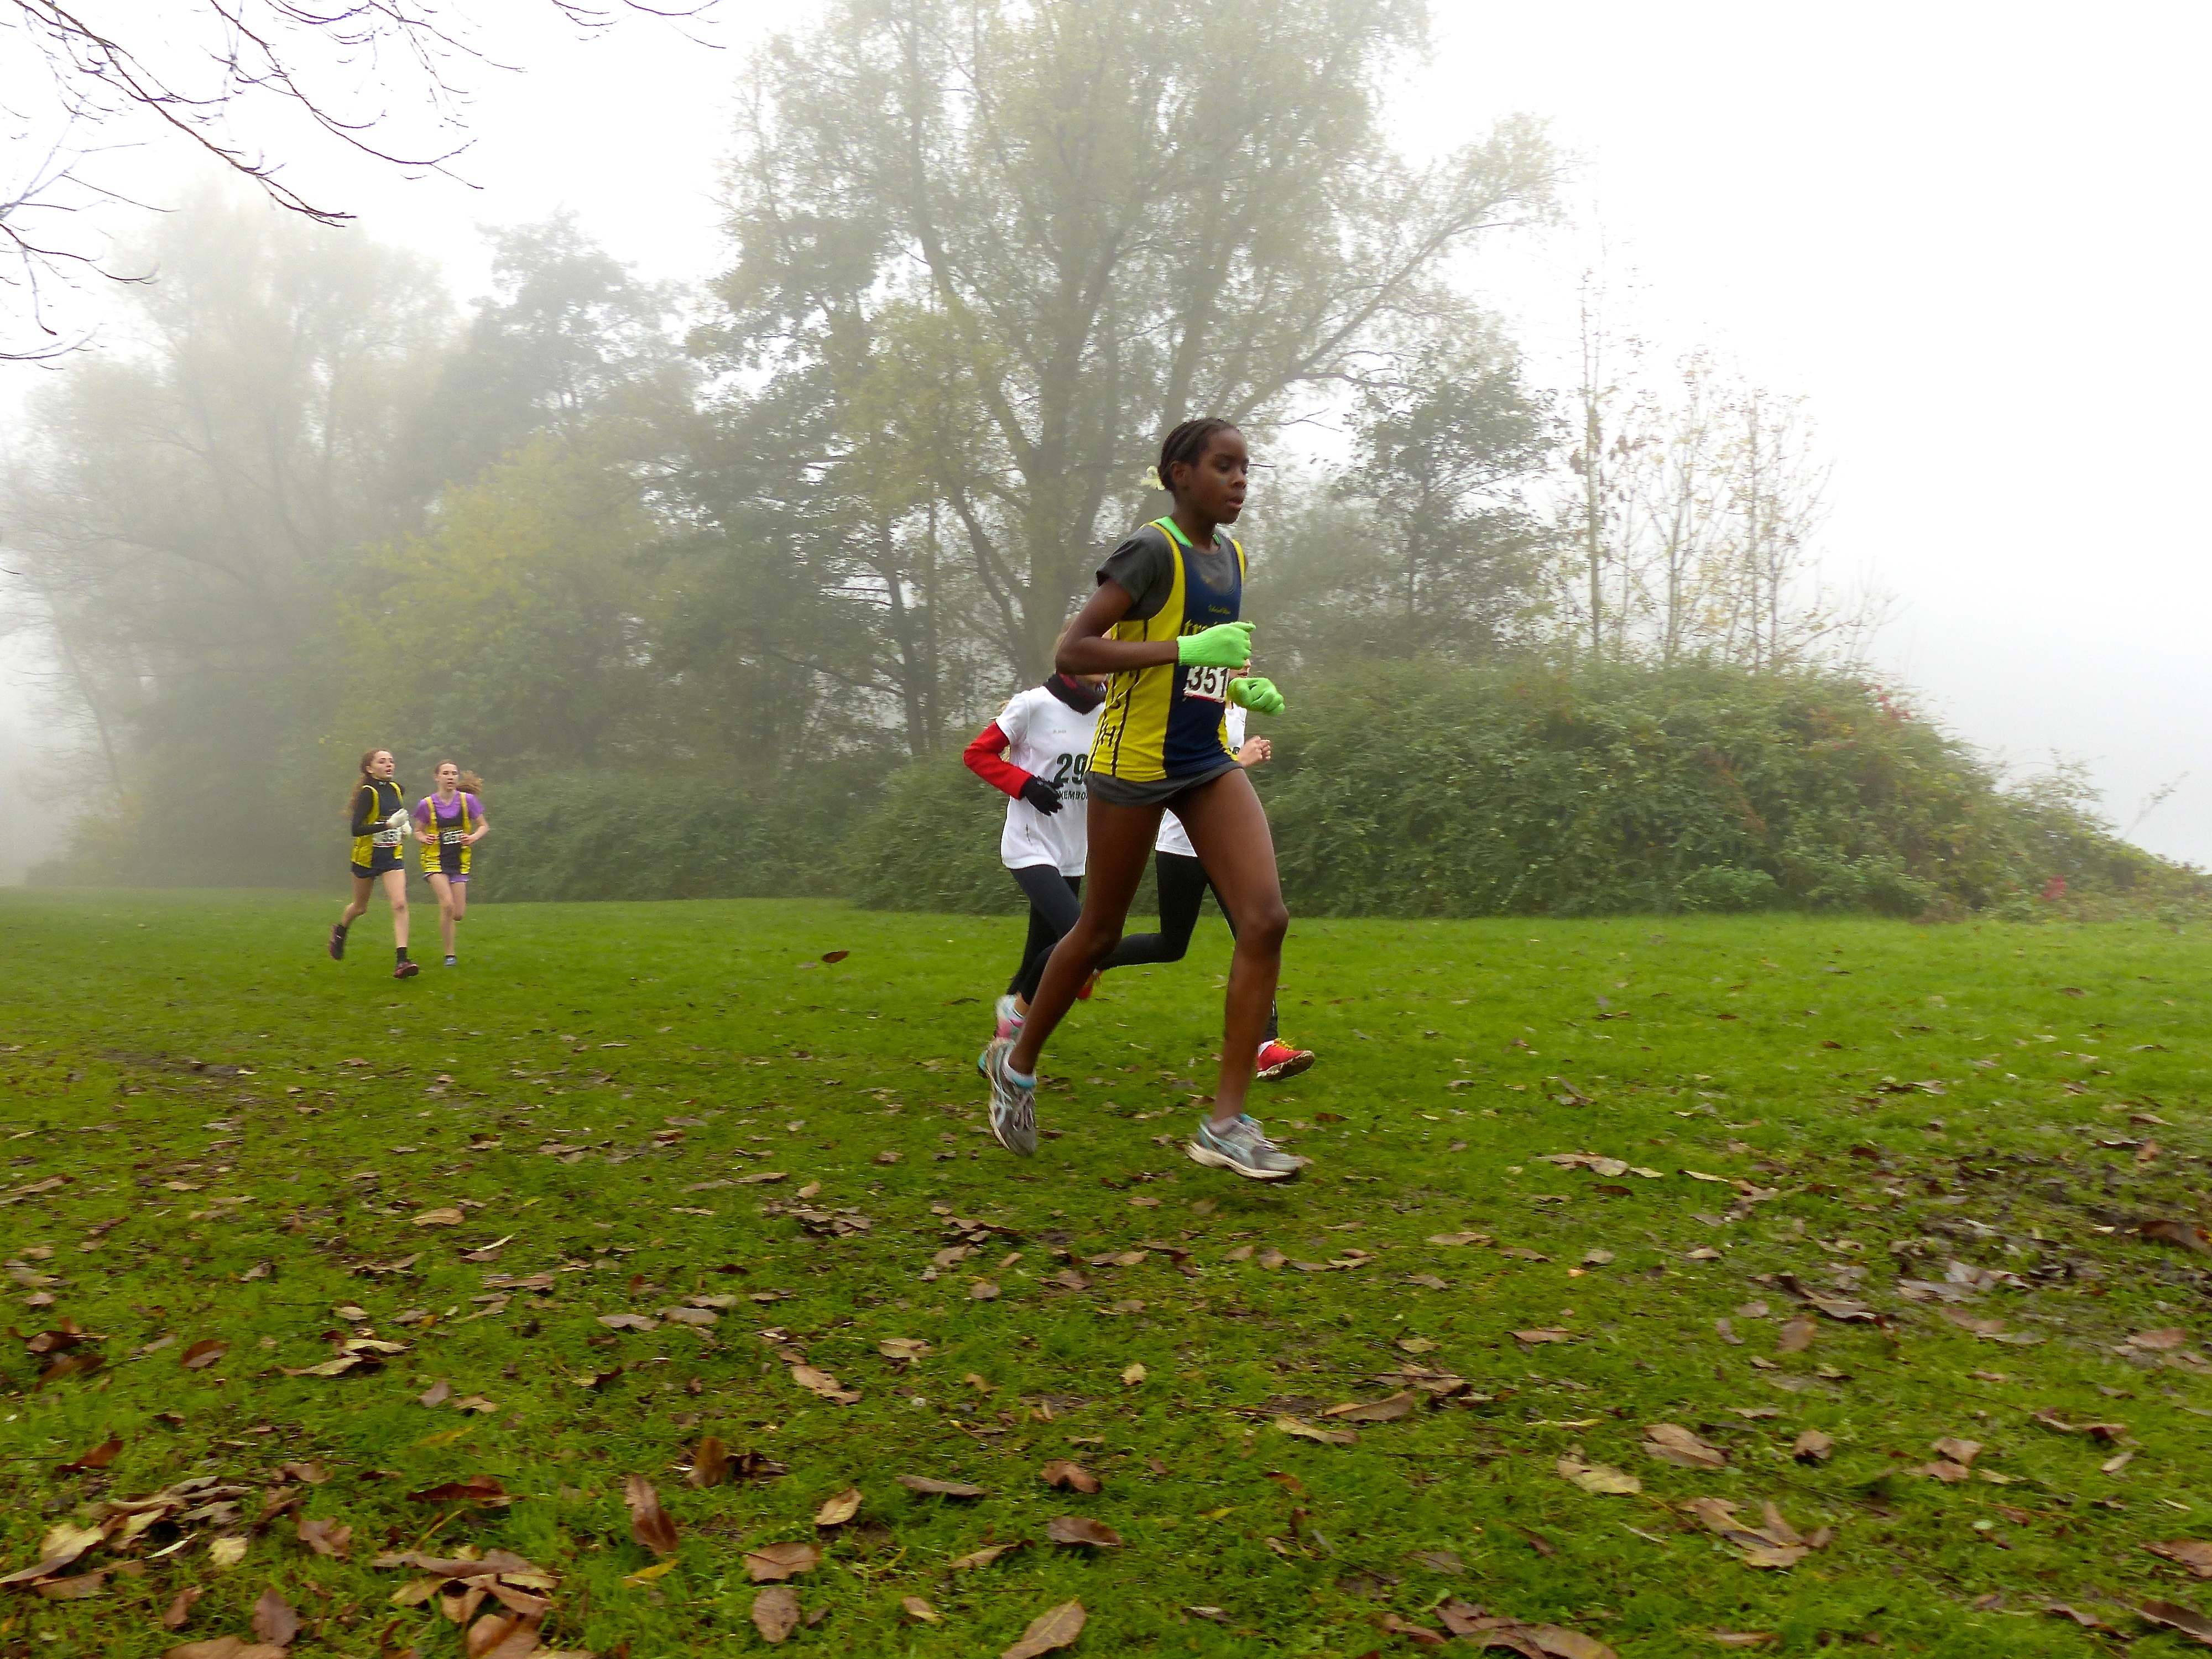
person, fog, mist, sport, meadow, running, recreation, jogging, ash, crosscountry, belgium, race, competition, team, sports, championship, endurance, athletics, xc, antwerp, necis, physical exercise, outdoor recreation, human action, individual sports, endurance sports, ultramarathon, duathlon, cross country running